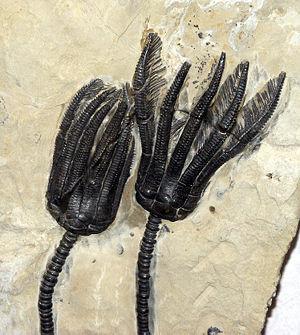
Les échinodermes forment un embranchement d'animaux marins benthiques présents à toutes les profondeurs océaniques, et dont les premières traces fossiles remontent au Cambrien.
Les Crinoïdes forment une classe d'animaux marins appartenant à l'embranchement des échinodermes.
Un entroque est le nom donné par les paléontologues à des restes de tiges de crinoïde fossilisés.